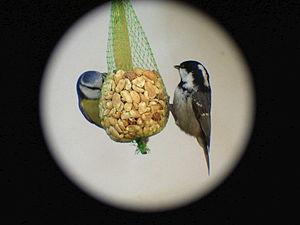
Mésange bleue et mésange noire